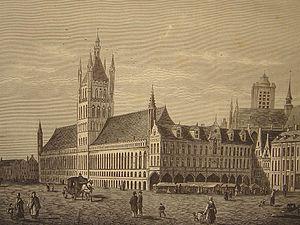
Ypres est une ville de Belgique située en Région flamande, chef-lieu d'arrondissement en province de Flandre-Occidentale.